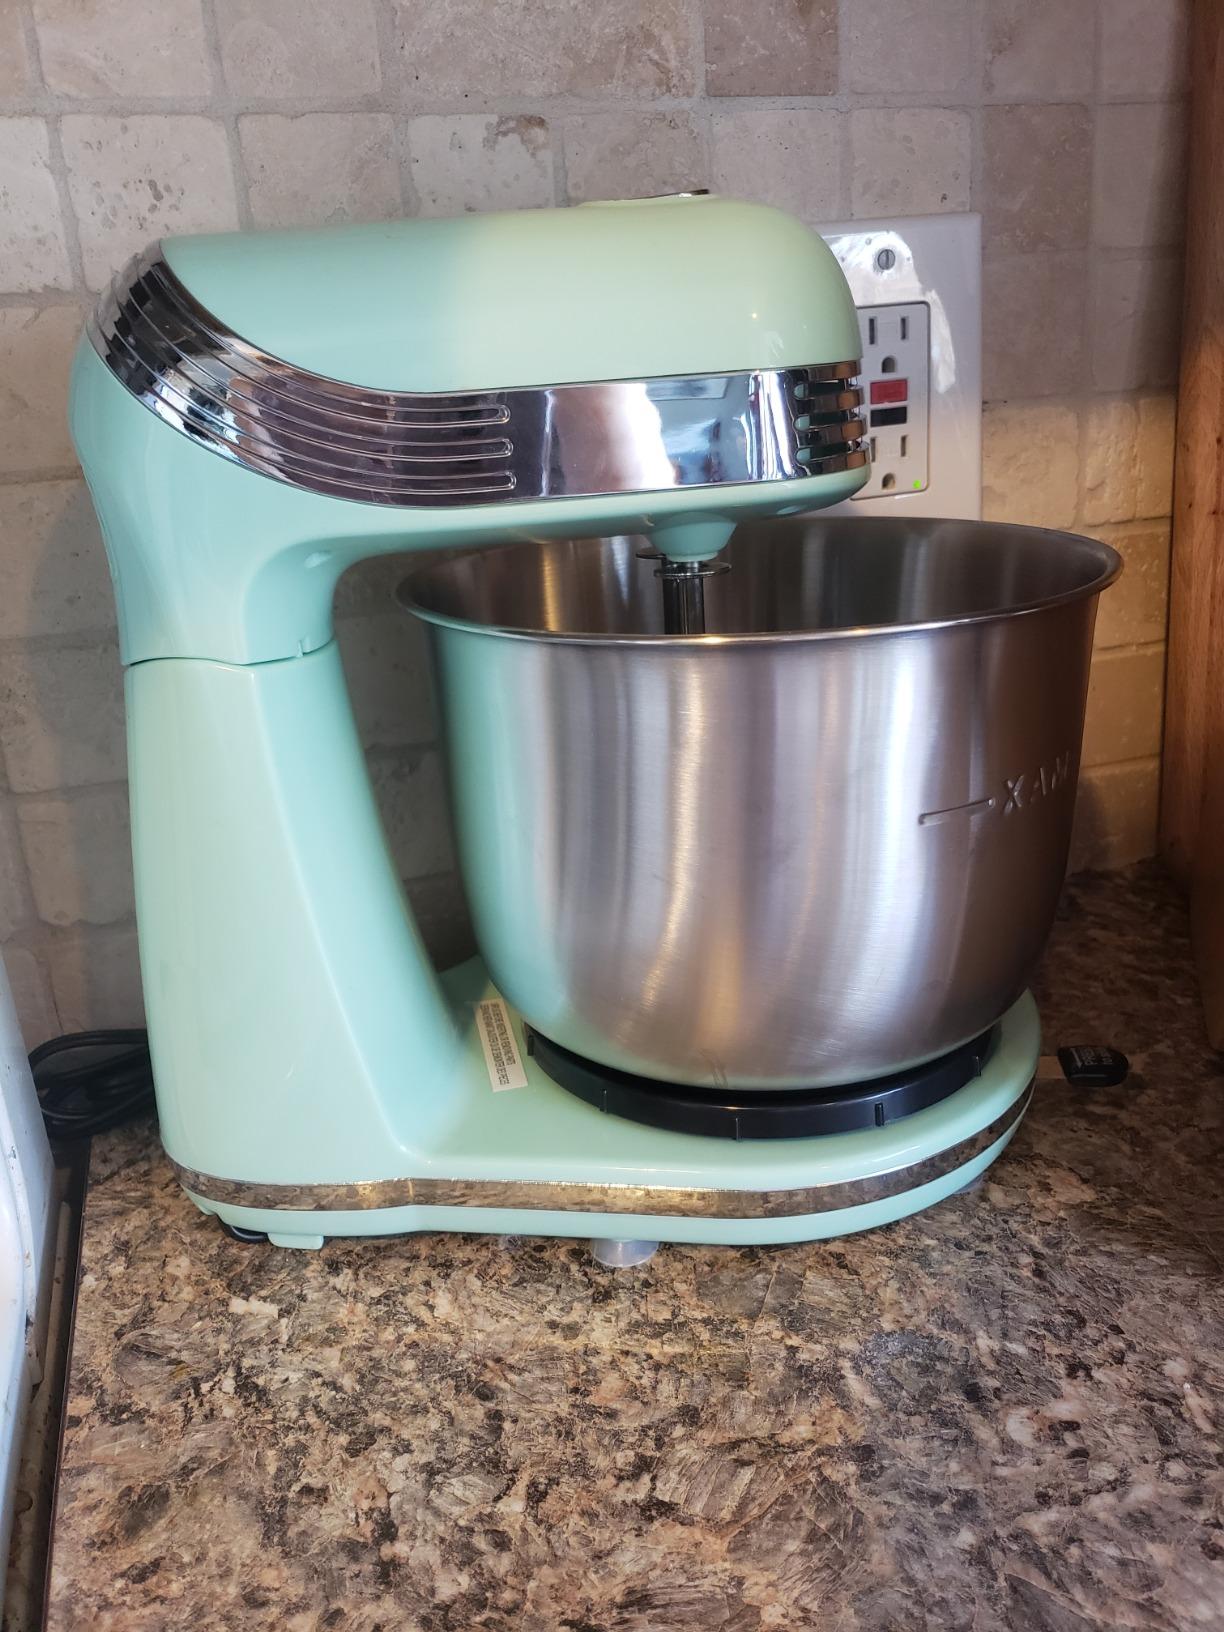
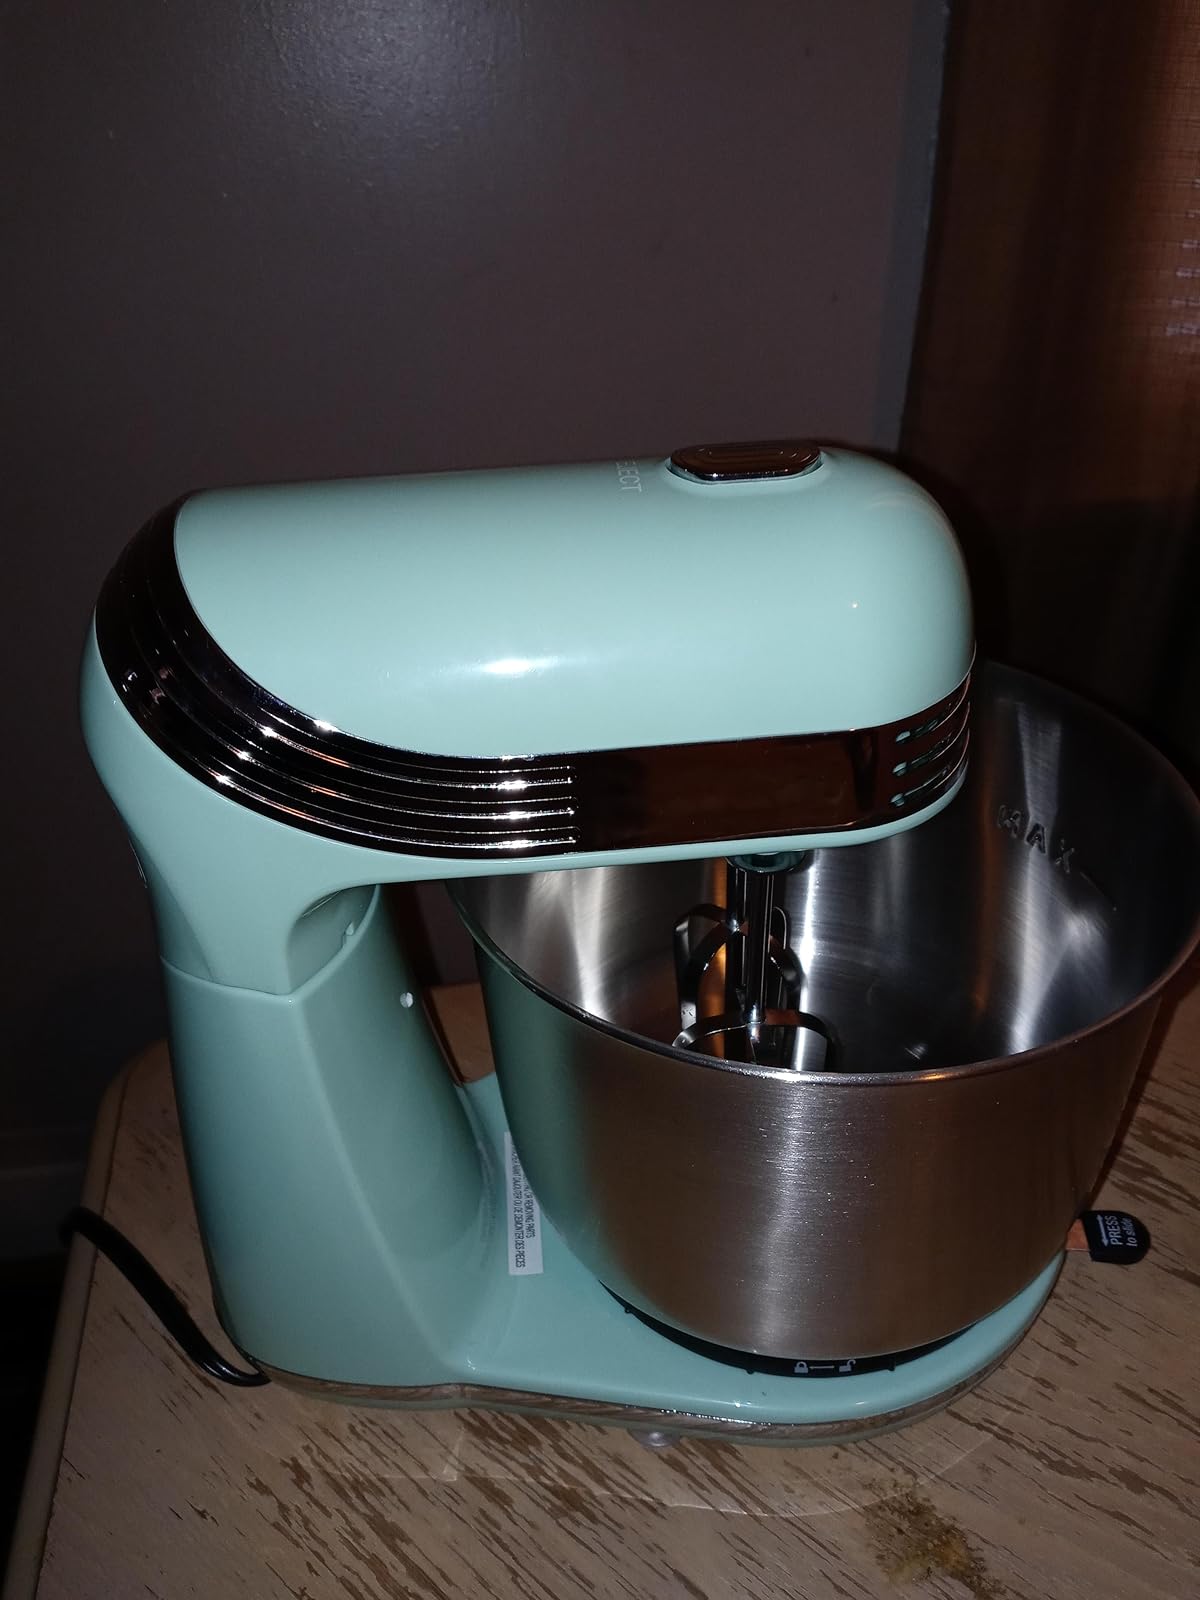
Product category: items_mixer
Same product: yes